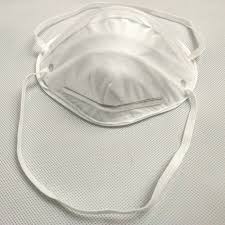
Waste category: trash